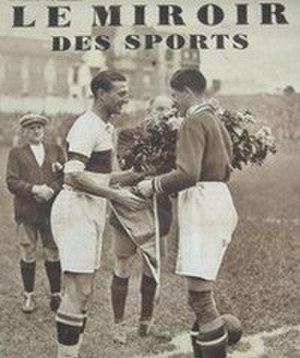
Une du magazine fr:Miroir des Sports montrant la rencontre entre l'fr:Olympique lillois (football) et le fr:SC Fives en 1934
Le Sporting Club fivois, parfois appelé SC Fives ou SCF, est un ancien club de football français fondé en 1901 à Fives, quartier de la ville de Lille. Le SC Fives disparaît en 1944 en fusionnant avec la section football de Olympique lillois pour donner naissance au Stade lillois, futur Lille Olympique Sporting Club. Le siège social du club est situé à Lille et le SCF joue ses rencontres à domicile au stade Félix-Virnot, renommé en 1937 stade Jules-Lemaire.
La section football de l'Olympique lillois est un ancien club de football français créé en 1902 à Lille, fondu en 1944 au sein du Lille OSC.
Le derby lillois se réfère à l'antagonisme entre l'Olympique lillois et le Sporting Club fivois, les deux principaux clubs de football de Lille.